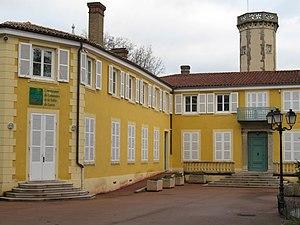
Maison Forte de Vourles dans le Rhône
La maison forte de Vourles est située sur la commune de Vourles, dans le département du Rhône.
Vourles est une commune française située dans le département du Rhône et la région Auvergne-Rhône-Alpes.
Cet article recense les monuments historiques situés dans le département du Rhône, en France, mais hors de la métropole de Lyon ou de la commune de Villefranche-sur-Saône. Ces deux zones comportant un grand nombre de monuments classés ou inscrits, deux pages spécifiques leur sont dédiées : Liste des monuments historiques de la métropole de Lyon et Liste des monuments historiques de Villefranche-sur-Saône.